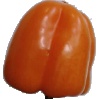
Label: Pepper Orange 1